Francis Poulenc

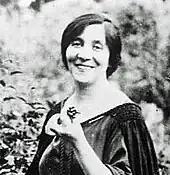
Wanda Landowska, friend and colleague from 1923

As the decade progressed, Poulenc produced a range of compositions, from songs to chamber music and another ballet, "Aubade". Hell suggests that Koechlin's influence occasionally inhibited Poulenc's natural simple style, and that Auric offered useful guidance to help him appear in his true colours. At a concert of music by the two friends in 1926, Poulenc's songs were sung for the first time by the baritone Pierre Bernac, from whom, in Hell's phrase, "the name of Poulenc was soon to be inseparable." Another performer with whom the composer came to be closely associated was the harpsichordist Wanda Landowska. He heard her as the soloist in Falla's "El retablo de maese Pedro" (1923), an early example of the use of a harpsichord in a modern work, and was immediately taken with the sound. At Landowska's request he wrote a concerto, the "Concert champêtre", which she premiered in 1929 with the Orchestre Symphonique de Paris conducted by Pierre Monteux.